Exorcism in Christianity

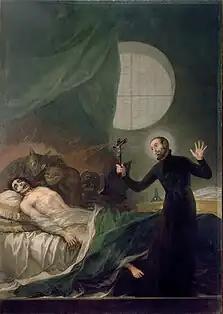
Painting in the Valencia Cathedral by Francisco Goya of Saint Francis Borgia performing an exorcism.

The Benedictine formula "Vade retro satana" has been used since the medieval era.